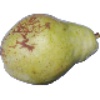
Label: Pear Williams 1